Kalyani Das

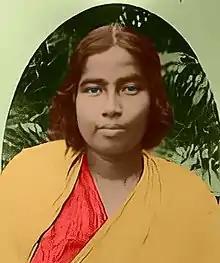
Das in 1938

Kalyani Das (1907–1983) was an Indian revolutionary and nationalist from Bengal.